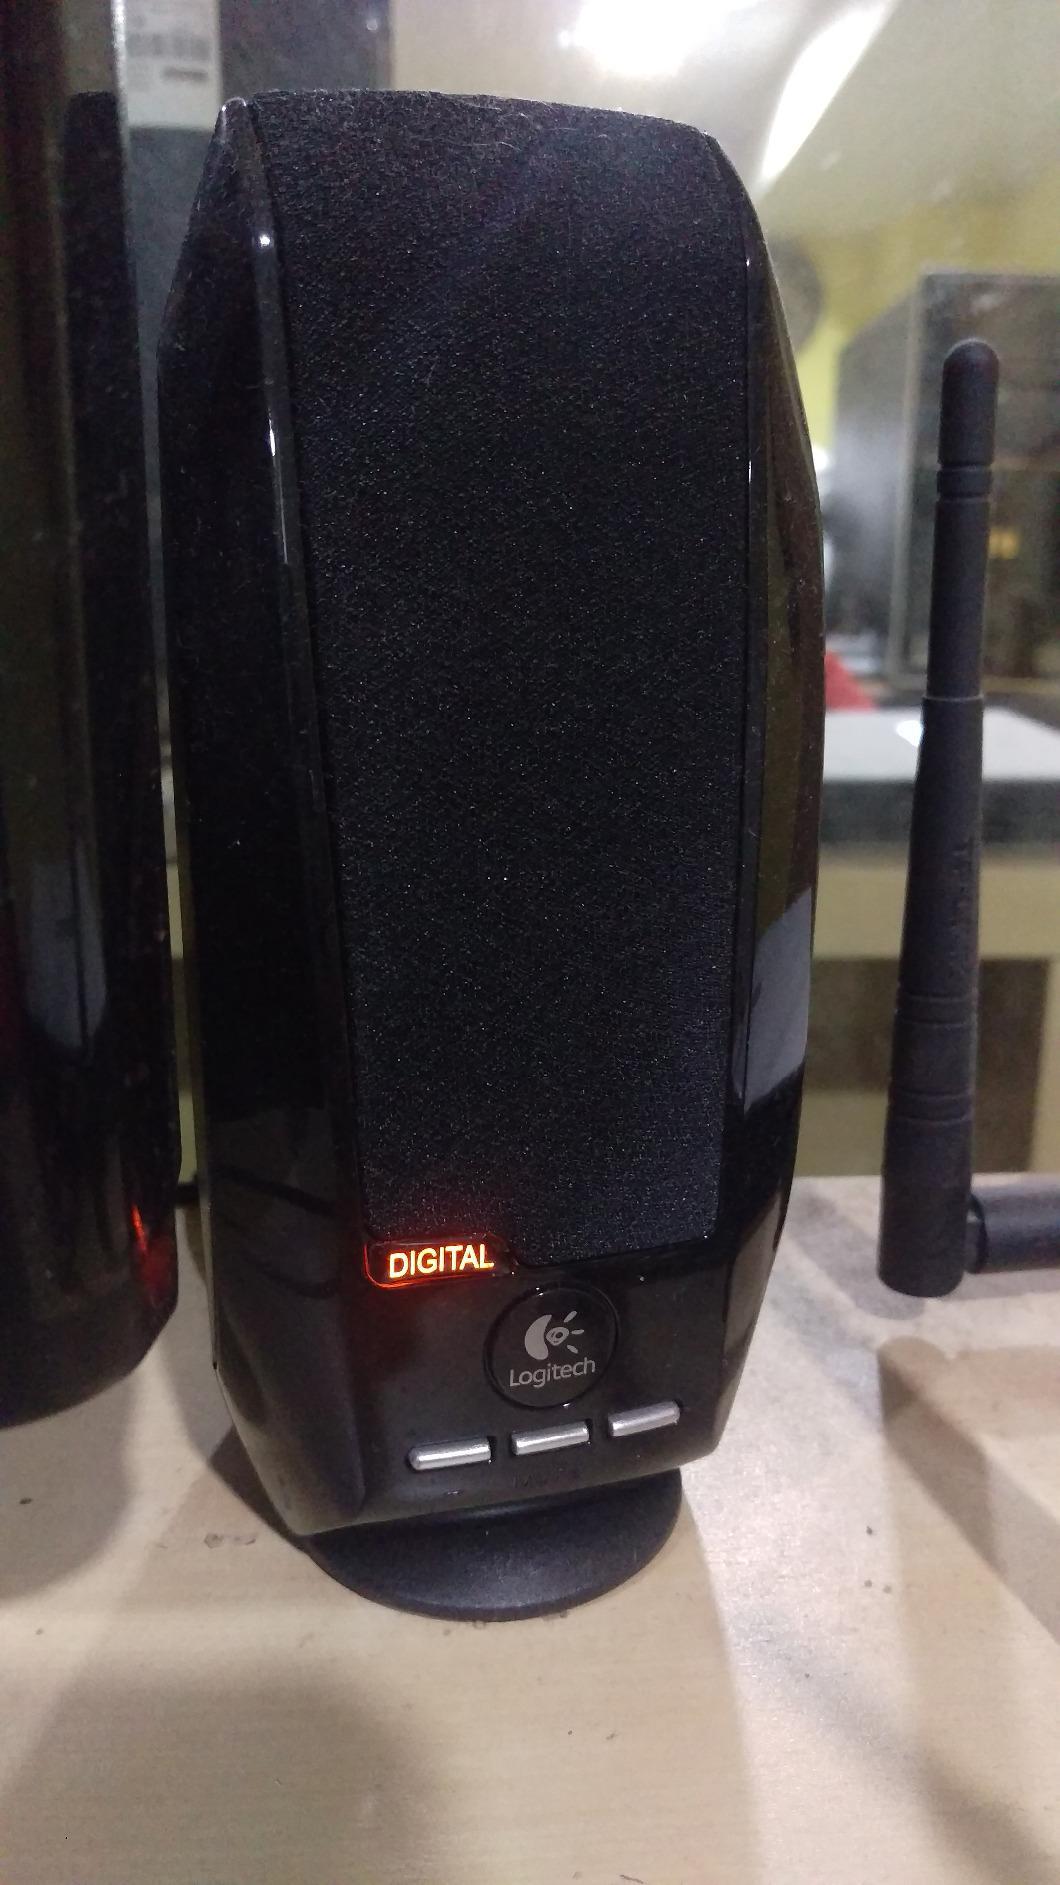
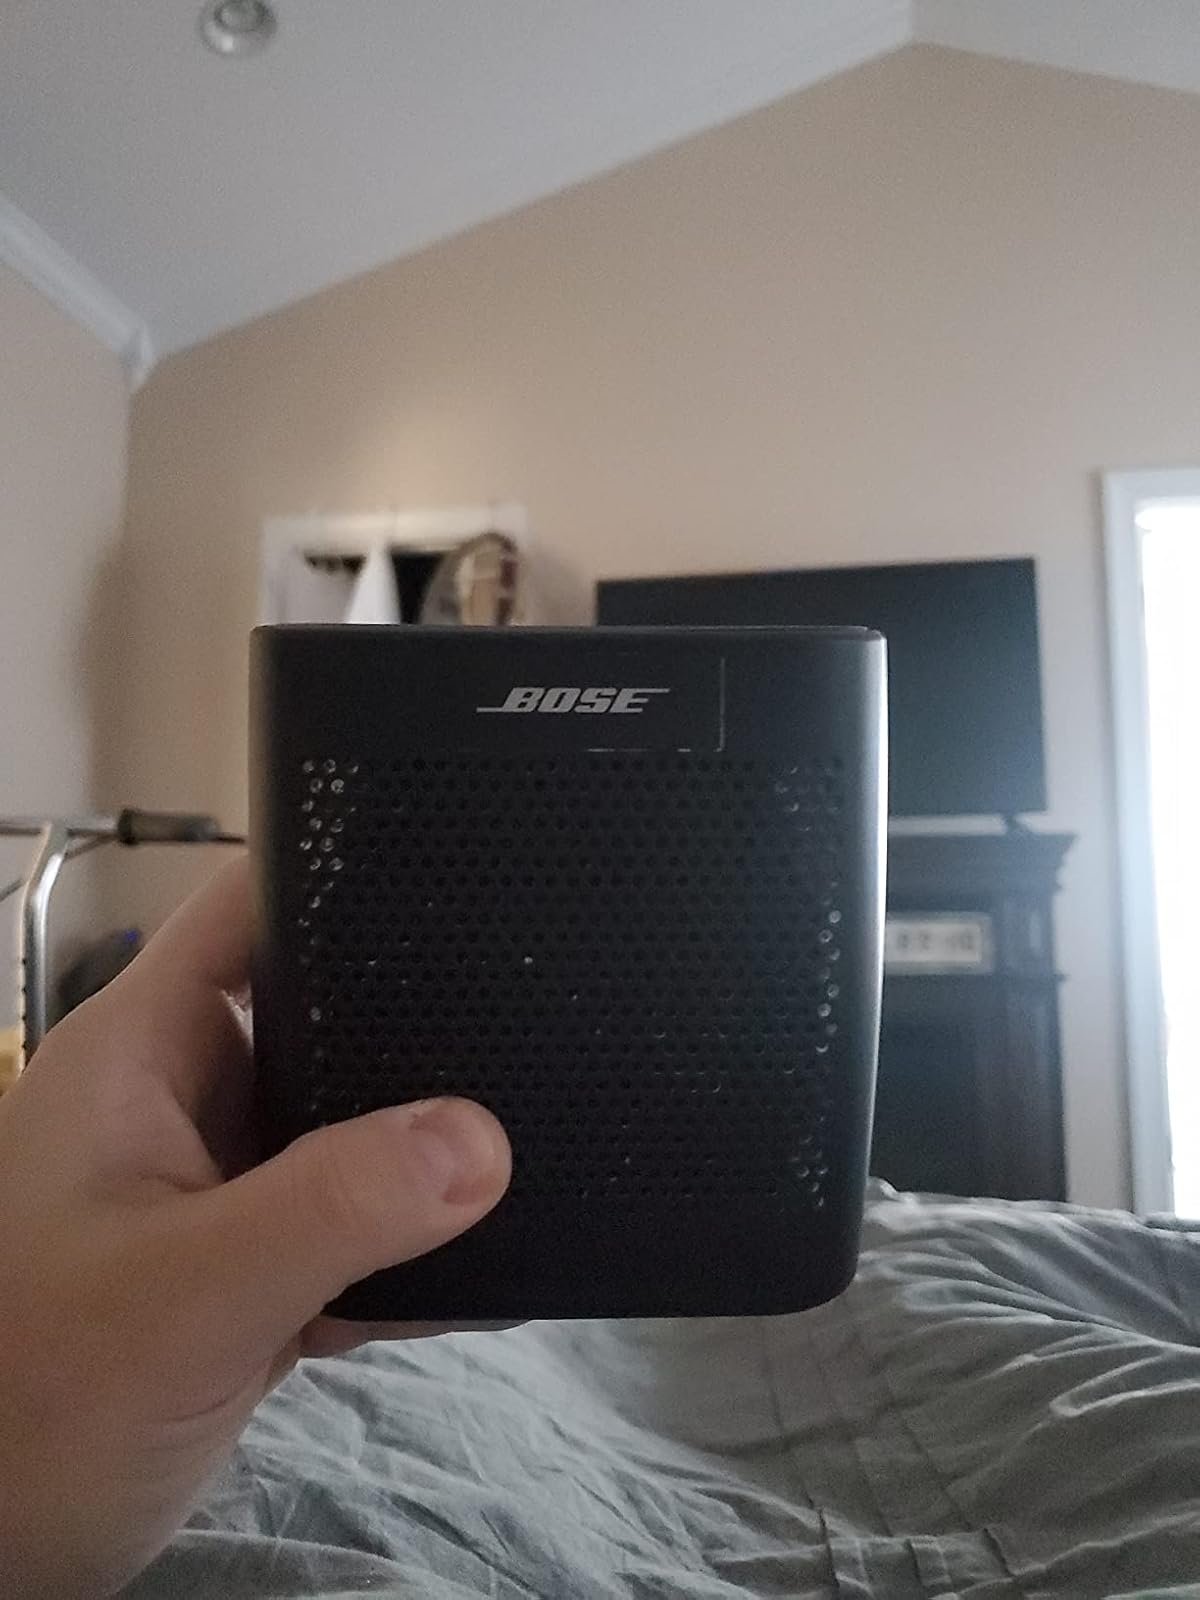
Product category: speaker
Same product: no